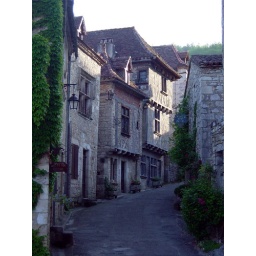
The main street going up the hill in St Cirq Lapopie.